Lake of fire

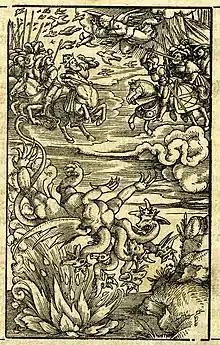
The Beast and False Prophet are thrown into the lake of fire (Zürich Bible, 1531)

The Book of Revelation has five verses that mention a "lake of fire":